Wat Chan, Phitsanulok

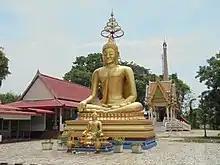
Luang Pho To image of Wat Ratchamonthop

Wat Chan subdistrict is home to the following active temple, where Theravada Buddhism is practiced by local residents: Wat Ratchamonthop (Thai: วัดราชมณทป) colloquially referred to as Wat Luang Pho To (Thai: วัดหลงพ่อโต) or Wat Takrai (Thai: วัดตะไกร) is a Buddhist temple in Ban Don (Moo7). During the Second World War, the temple was bombed by the Axis powers due to its proximity to a military camp and became a ruin. Even the main Buddha Image of the temple was destroyed. The temple has been abandoned and later restored, while it became a royal temple with the name Wat Ratchamonthop.